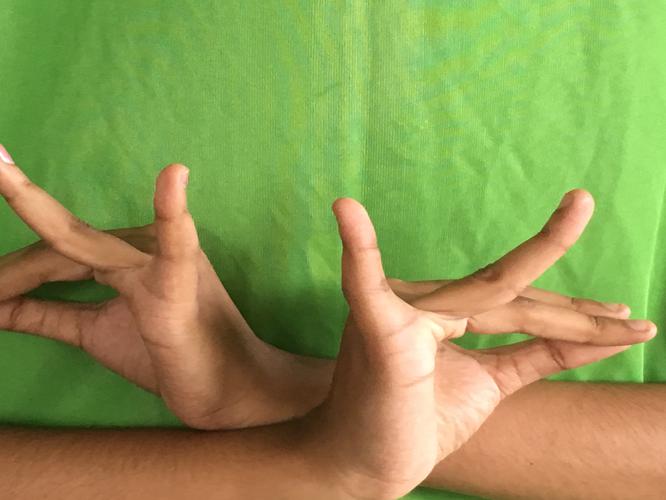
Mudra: Katakavardhana
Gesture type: double_hand